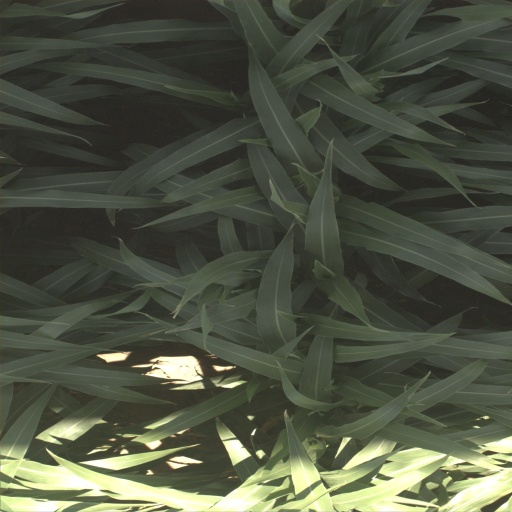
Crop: sorghum